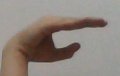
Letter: jeem